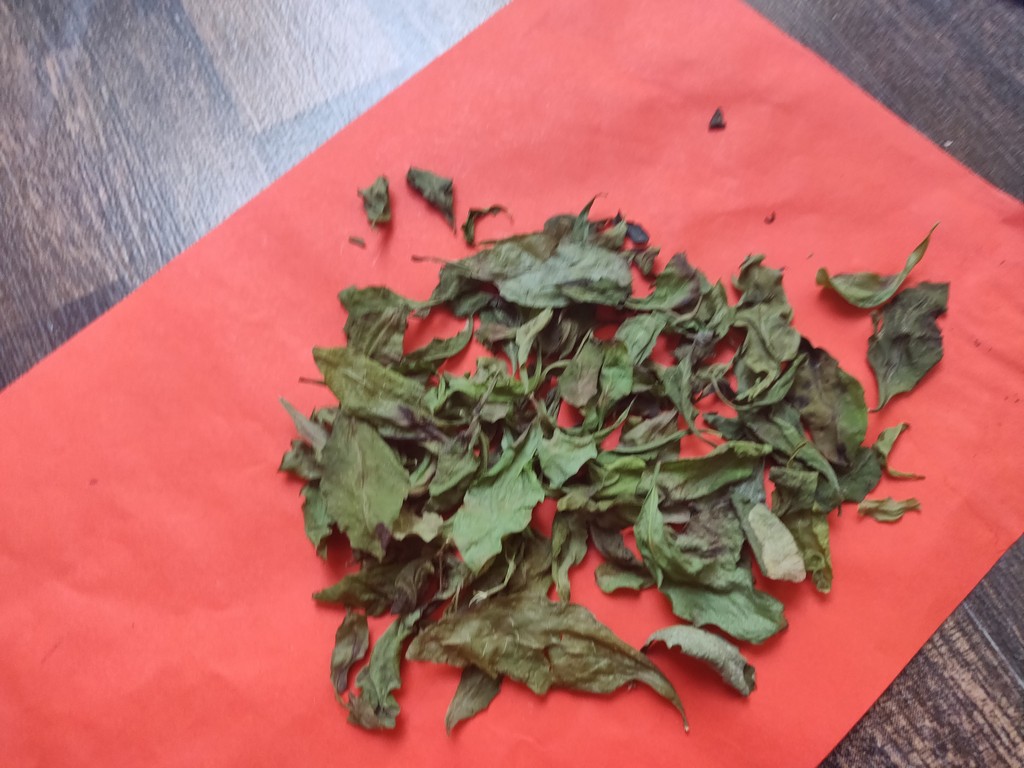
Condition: Dried
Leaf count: multiple
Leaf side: unknown